Rob Base & DJ E-Z Rock

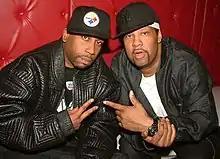
Rob Base (left) and DJ E-Z Rock in 2006

Rob Base & DJ E-Z Rock were an American hip hop duo from Harlem, New York City. Rob Base is the stage name of Robert Ginyard (b. May 18, 1967) and DJ E-Z Rock was the stage name of Rodney "Skip" Bryce (1967–2014). They are best known for the 1988 single "It Takes Two", a "hip-hop staple" that was a top 40 hit and has been certified platinum by the RIAA. That song was a part of the duo's album of the same name, which also has been certified platinum. They are known for being pioneers of the crossover success that rap music would have in the popular music mainstream.